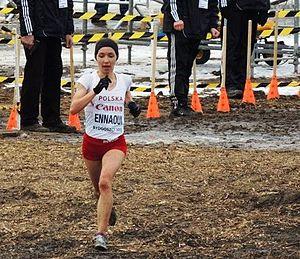
Sofia Ennaoui est une athlète polonaise d'origine marocaine, spécialiste du demi-fond.